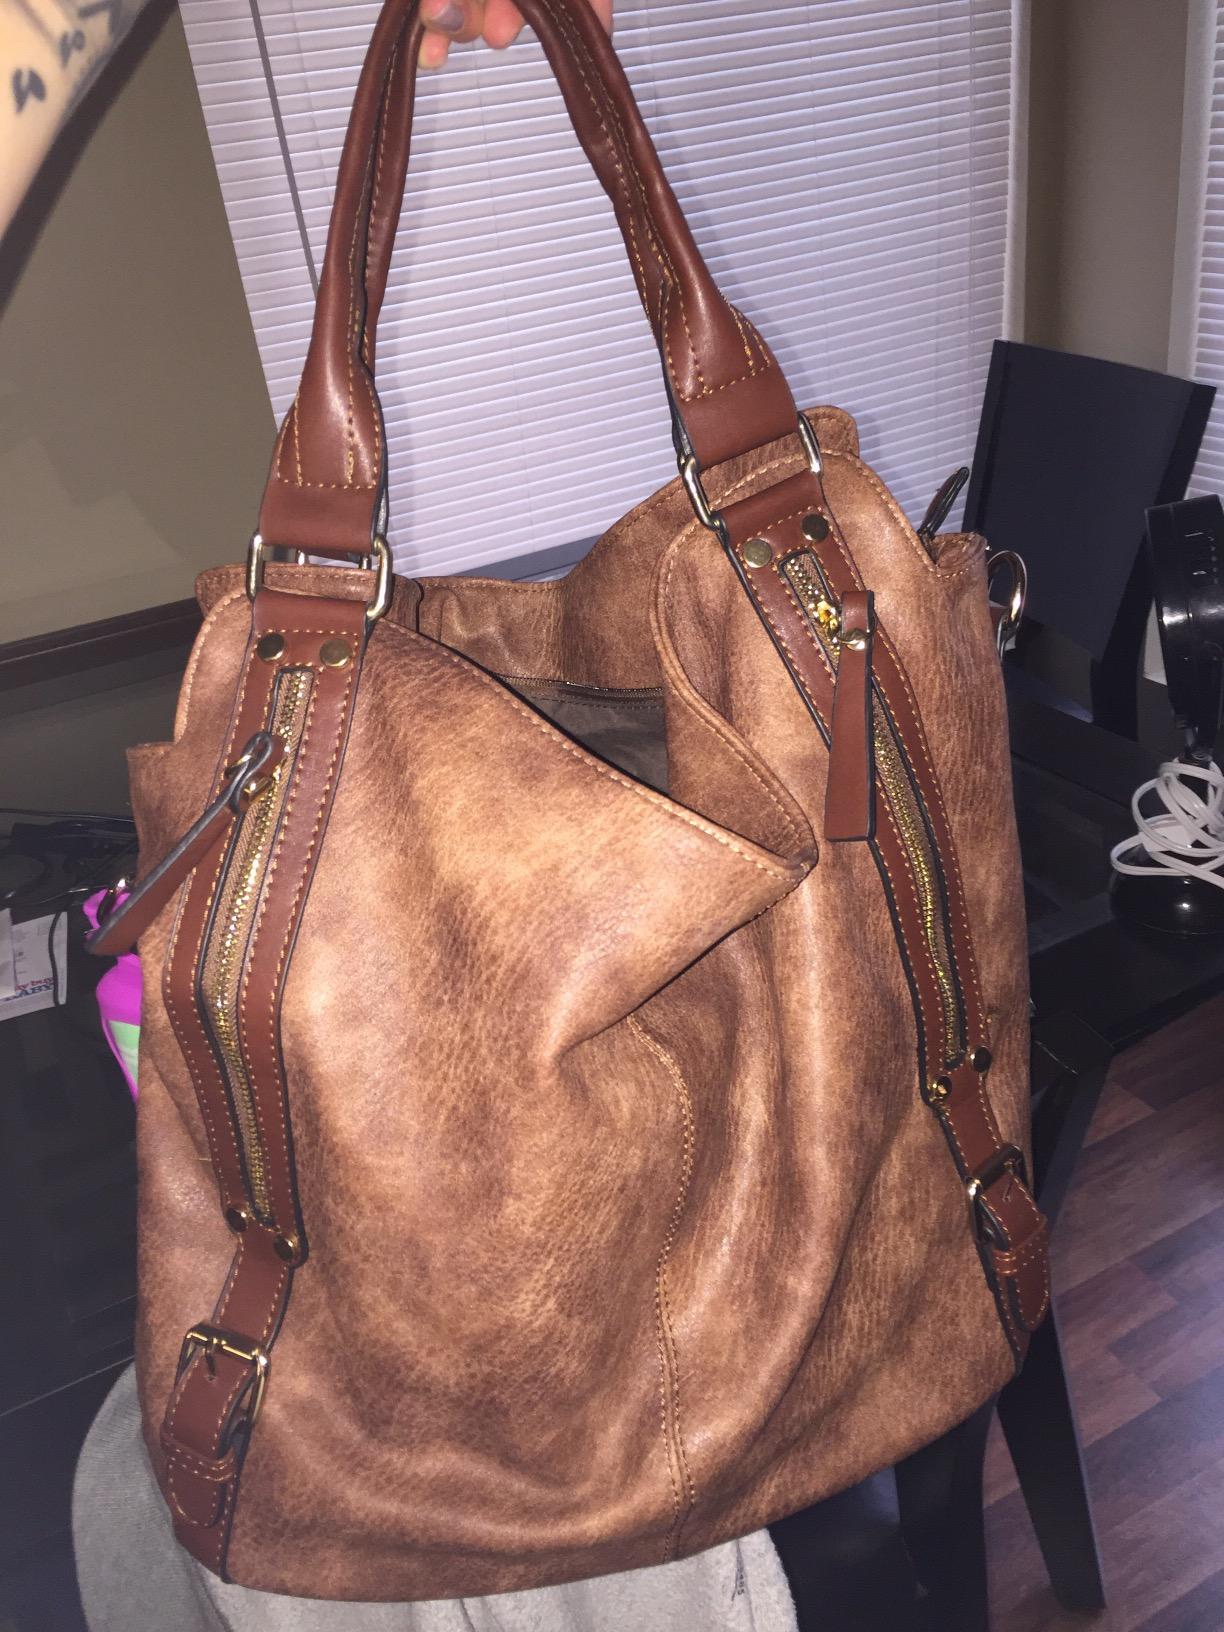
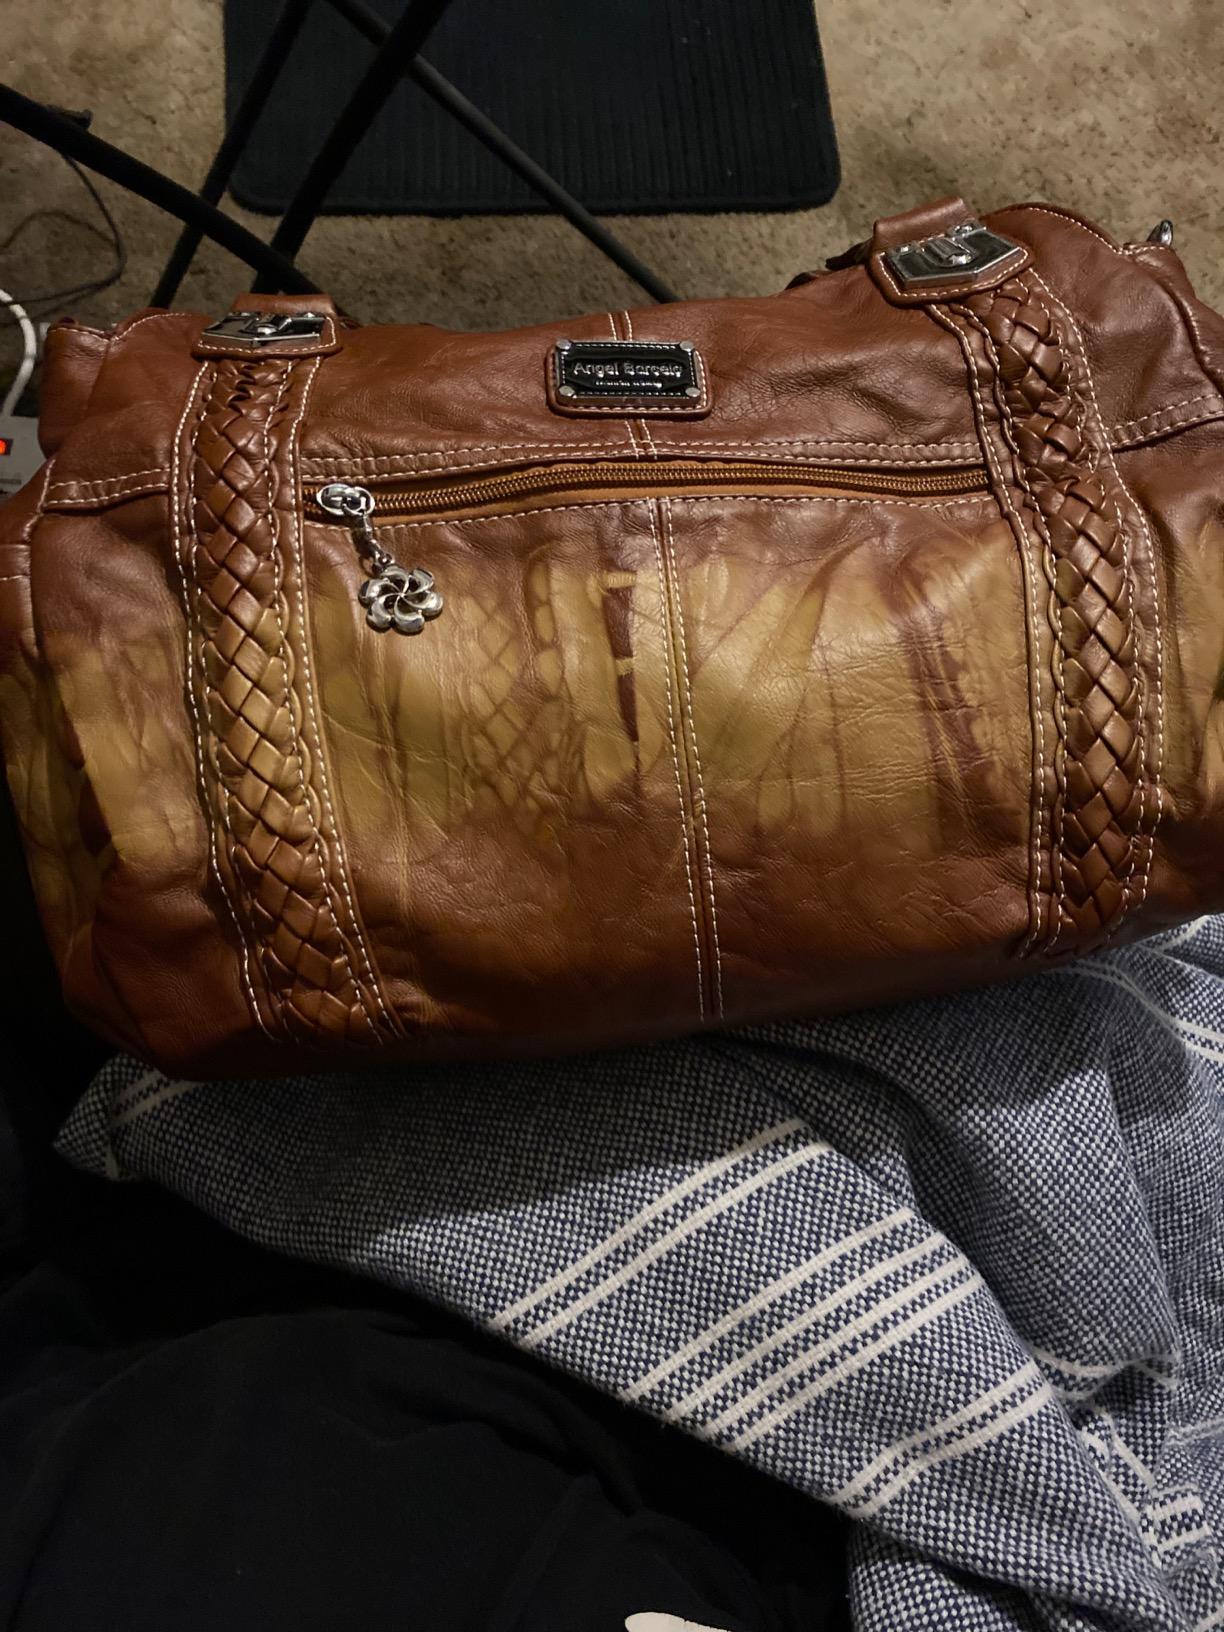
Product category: accessories_handbag
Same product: no